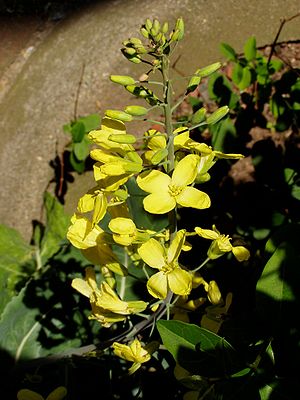
Hvidkål / Beskrivelse
Havekålens blomsterstand, der fremkommer i plantens andet vækstår, har hvide eller gule blomster, der hver har fire vinkelrette kronblade.
"Hovedkål, i daglig tale blot kål, er en løvgrøn, rød eller hvid toårig plante, der dyrkes som en annuel grøntsag for sine tykbladede hoveder. Den nedstammer fra vildkål, og tilhører de såkaldte ""krydsningsgrøntsager"" eller brassicas, hvilket vil sige den er tæt beslægtet med eksempelvis broccoli og blomkål; rosenkål; og savoykål.